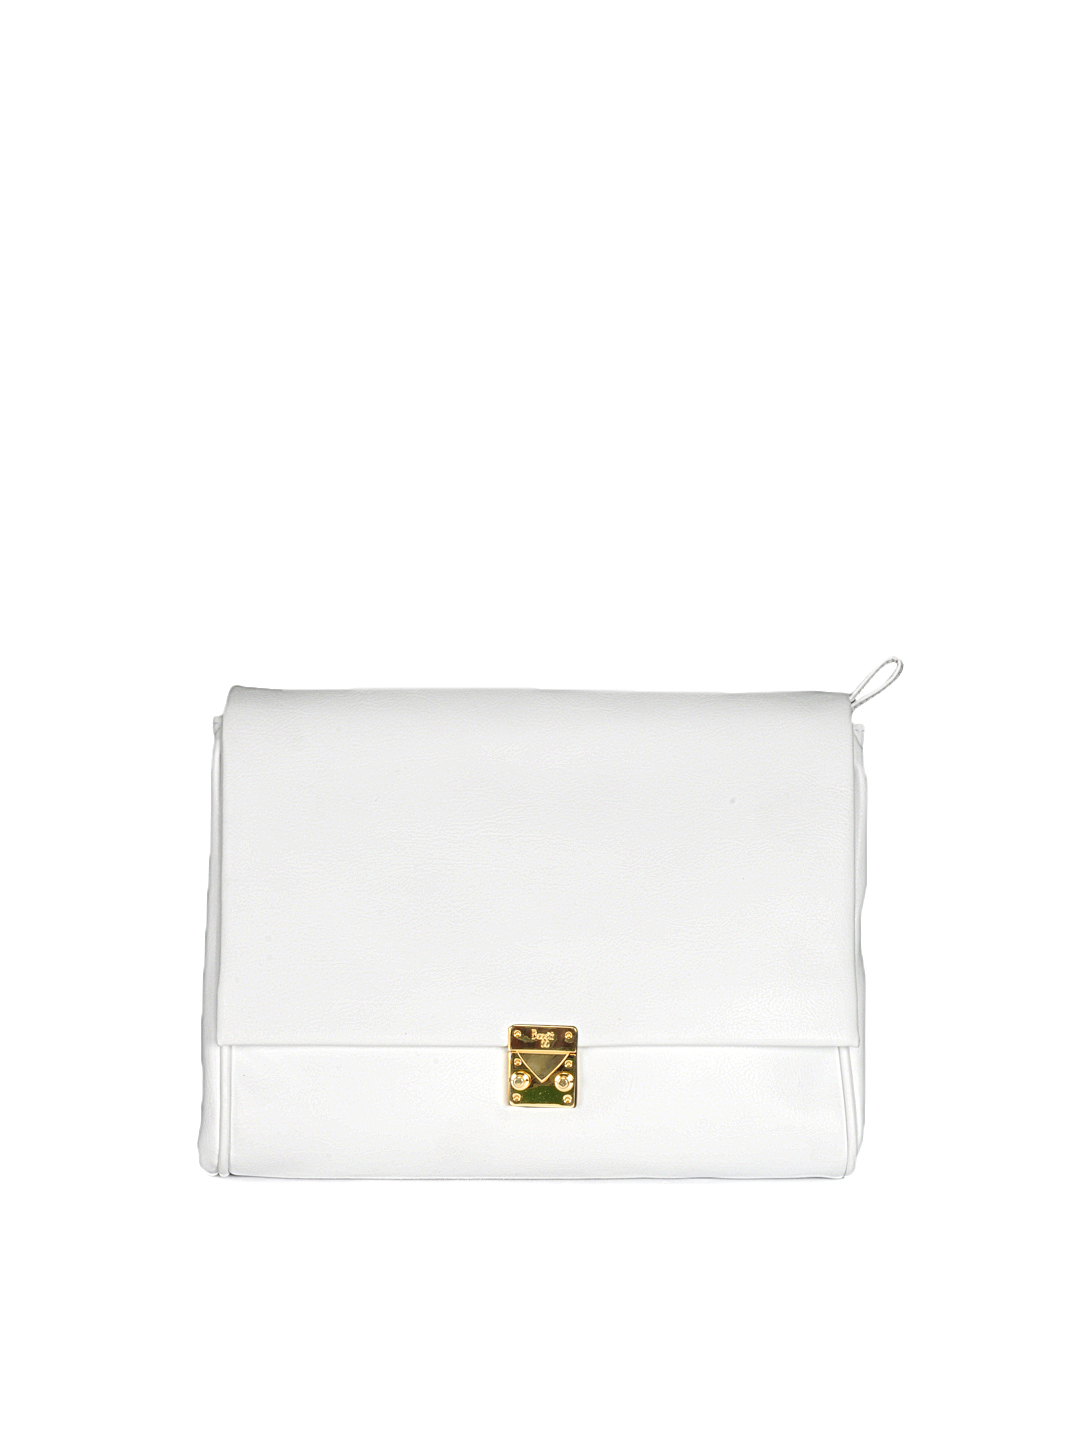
Baggit Women White Purse
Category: Accessories / Bags / Clutches
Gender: Women
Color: White
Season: Summer 2012
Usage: Casual